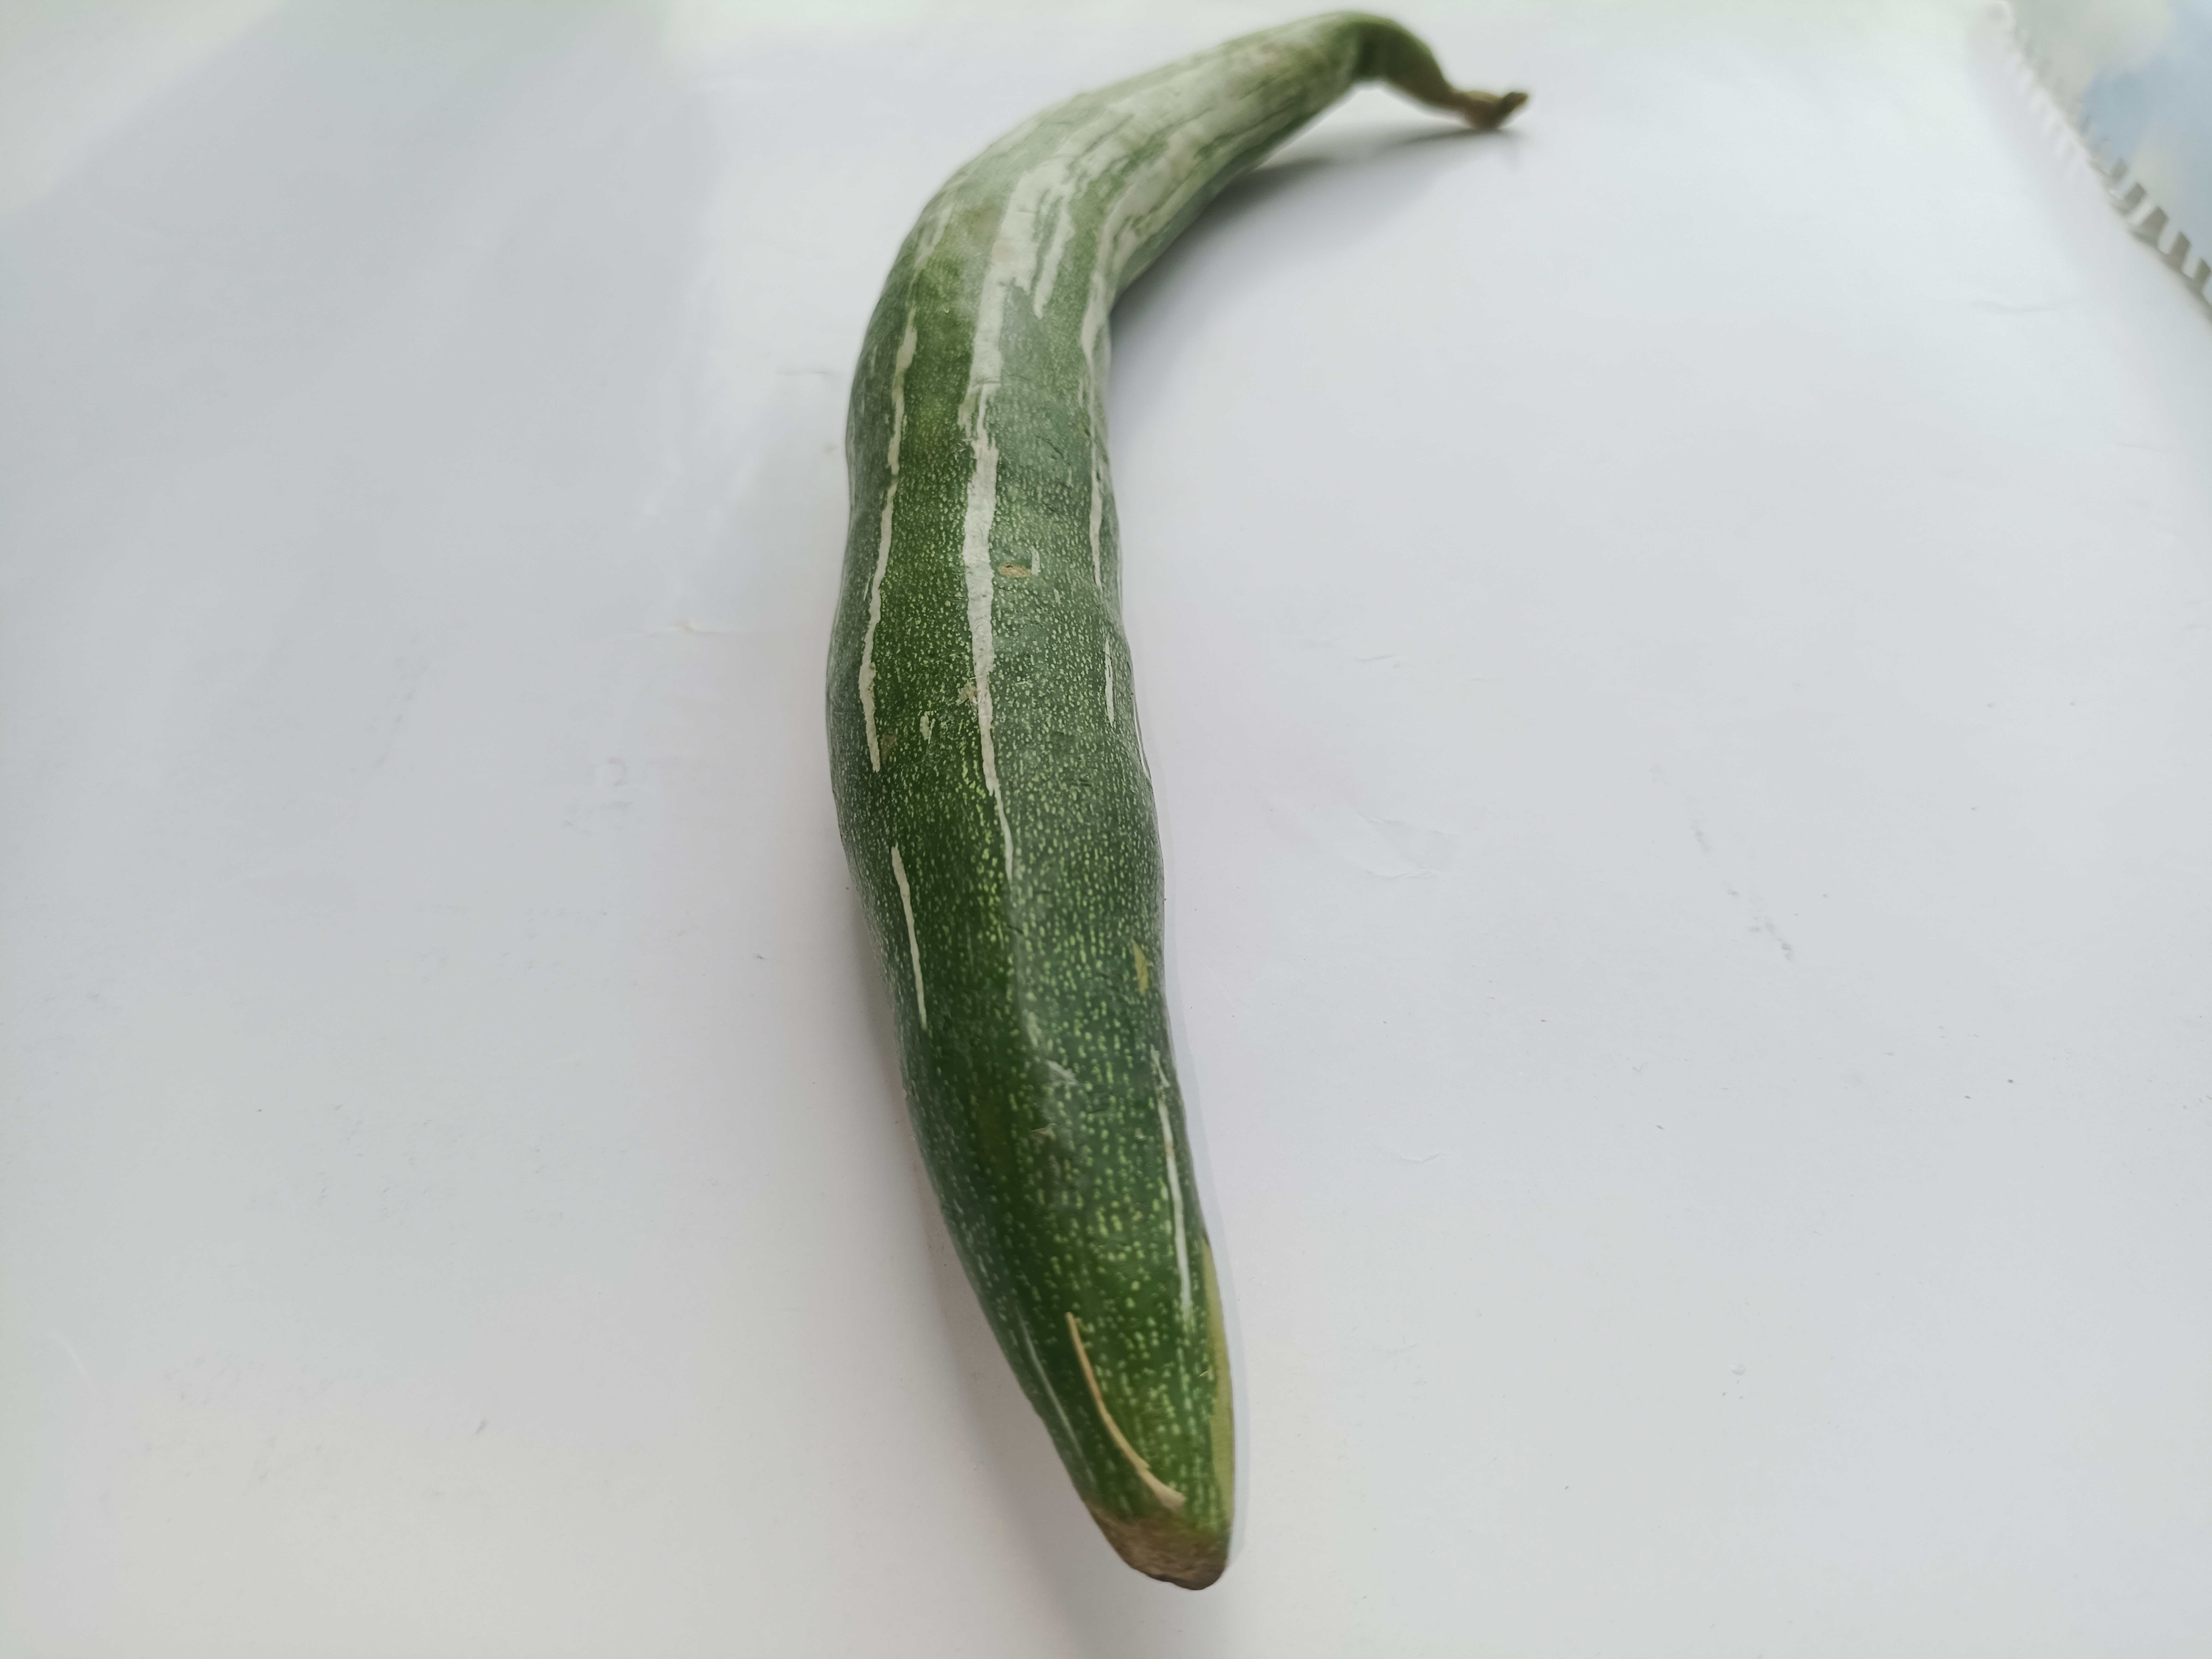
Label: Trichosanthes cucumerina